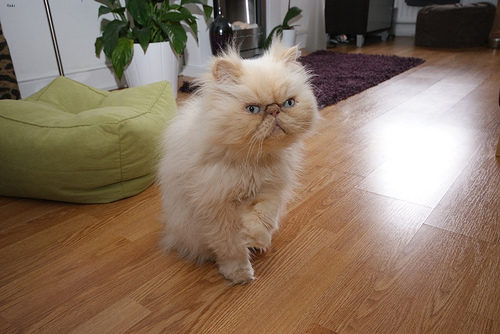
Breed: persian